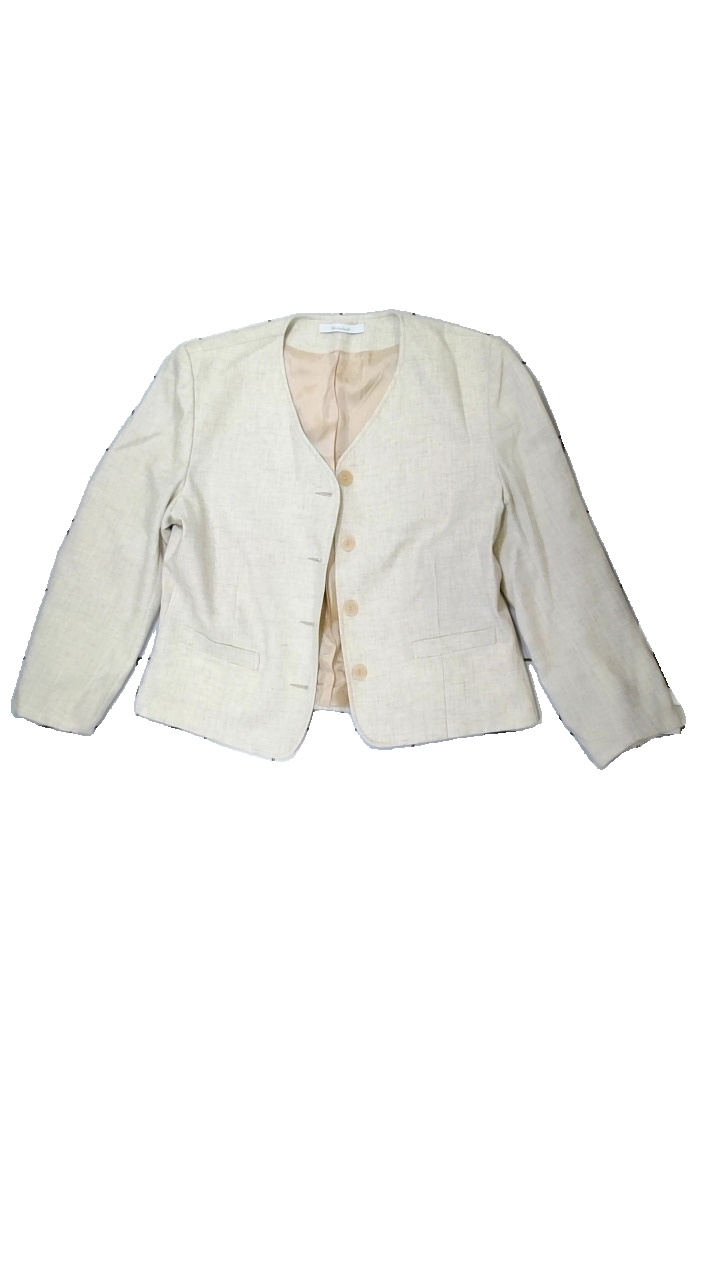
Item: Blazer (Ladies)
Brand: Westerlinds
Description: Beige blazer
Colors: Beige
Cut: Regular
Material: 52% Cotton 48% Polyester
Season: All
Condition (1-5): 5
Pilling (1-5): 5
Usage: Reuse
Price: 100-150